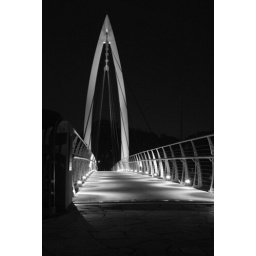
A black and white view of the pedestrian bridge over the Little Arkansas River. Pentax K200D.